Shrouds of the Somme

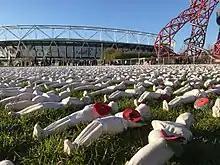
"Shrouds of the Somme" at Queen Elizabeth Olympic Park, London

Shrouds of the Somme is an artwork by British artist Rob Heard which commemorates the 72,396 servicemen from the British Commonwealth with no known grave, whose names are recorded at Thiepval Memorial as missing presumed dead at the Battle of the Somme. It is estimated that more than three million men fought in the battle, and more than one million men were wounded or killed, making it one of the bloodiest battles in human history.